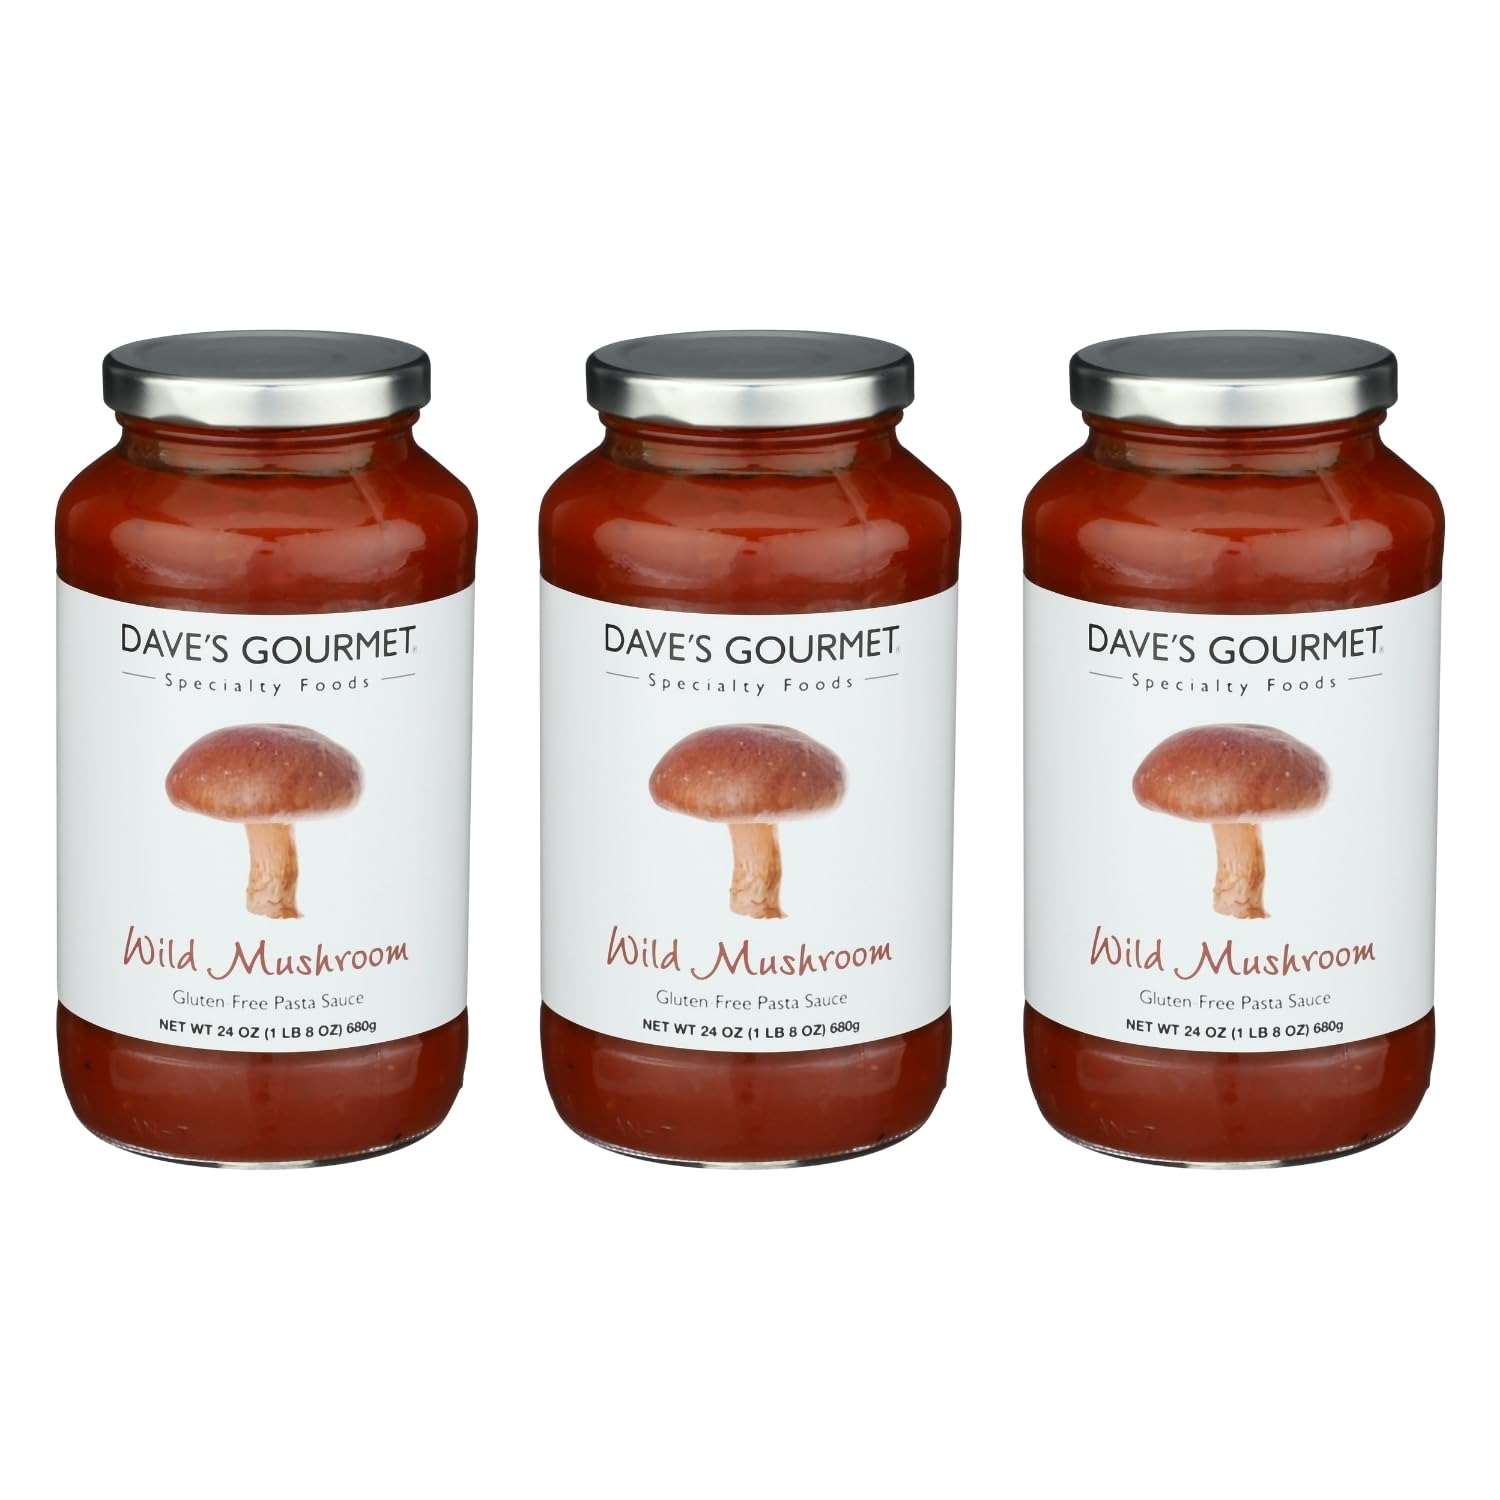
Item Name: Dave's Gourmet Wild Mushroom Pasta Sauce - 3 Jars
Bullet Point 1: PERFECTED RECIPE: Dave's Gourmet Wild Mushroom Pasta Sauce is a delicious combination of porcini and shiitake mushrooms, and herbs with a hearty, satisfying flavor and texture.
Bullet Point 2: EASY TO PREPARE: Just heat & serve for a quick, fresh-tasting wild mushroom pasta sauce the whole family will love. Great on all pasta from spaghetti to penne to shells
Bullet Point 3: TASTY SERVING SUGGESTIONS: You can serve this sauce over your favorite pasta. Wild Mushroom pasta sauce is great in a pasta bake or a lasagna.
Bullet Point 4: FINEST INGREDIENTS: The pasta sauce is contains no preservatives, artificial colors, or flavors.
Bullet Point 5: DAVE'S GOURMET: We're passionate about bringing you delicious & distinctive sauces. From sunny California to Italy, we search far and wide to source fresh, wholesome and premium ingredients.
Product Description: Our Wild Mushroom sauce has a savory flavor coming from rich porcini and buttery shiitake mushrooms. Garlic, sherry wine, sage, and tomatoes round out the flavor for an amazing taste. Gluten-Free Bottled in the USA Tasty Serving Suggestions: Pan-sear chicken and simmer in the sauce. Serve over fusilli or wild rice sprinkled with Parmesan Reggiano. Top your favorite pizza crust, add cheese, bake, and dinner is served... Incredible!
Value: 3.0
Unit: Count

Price: 16.6